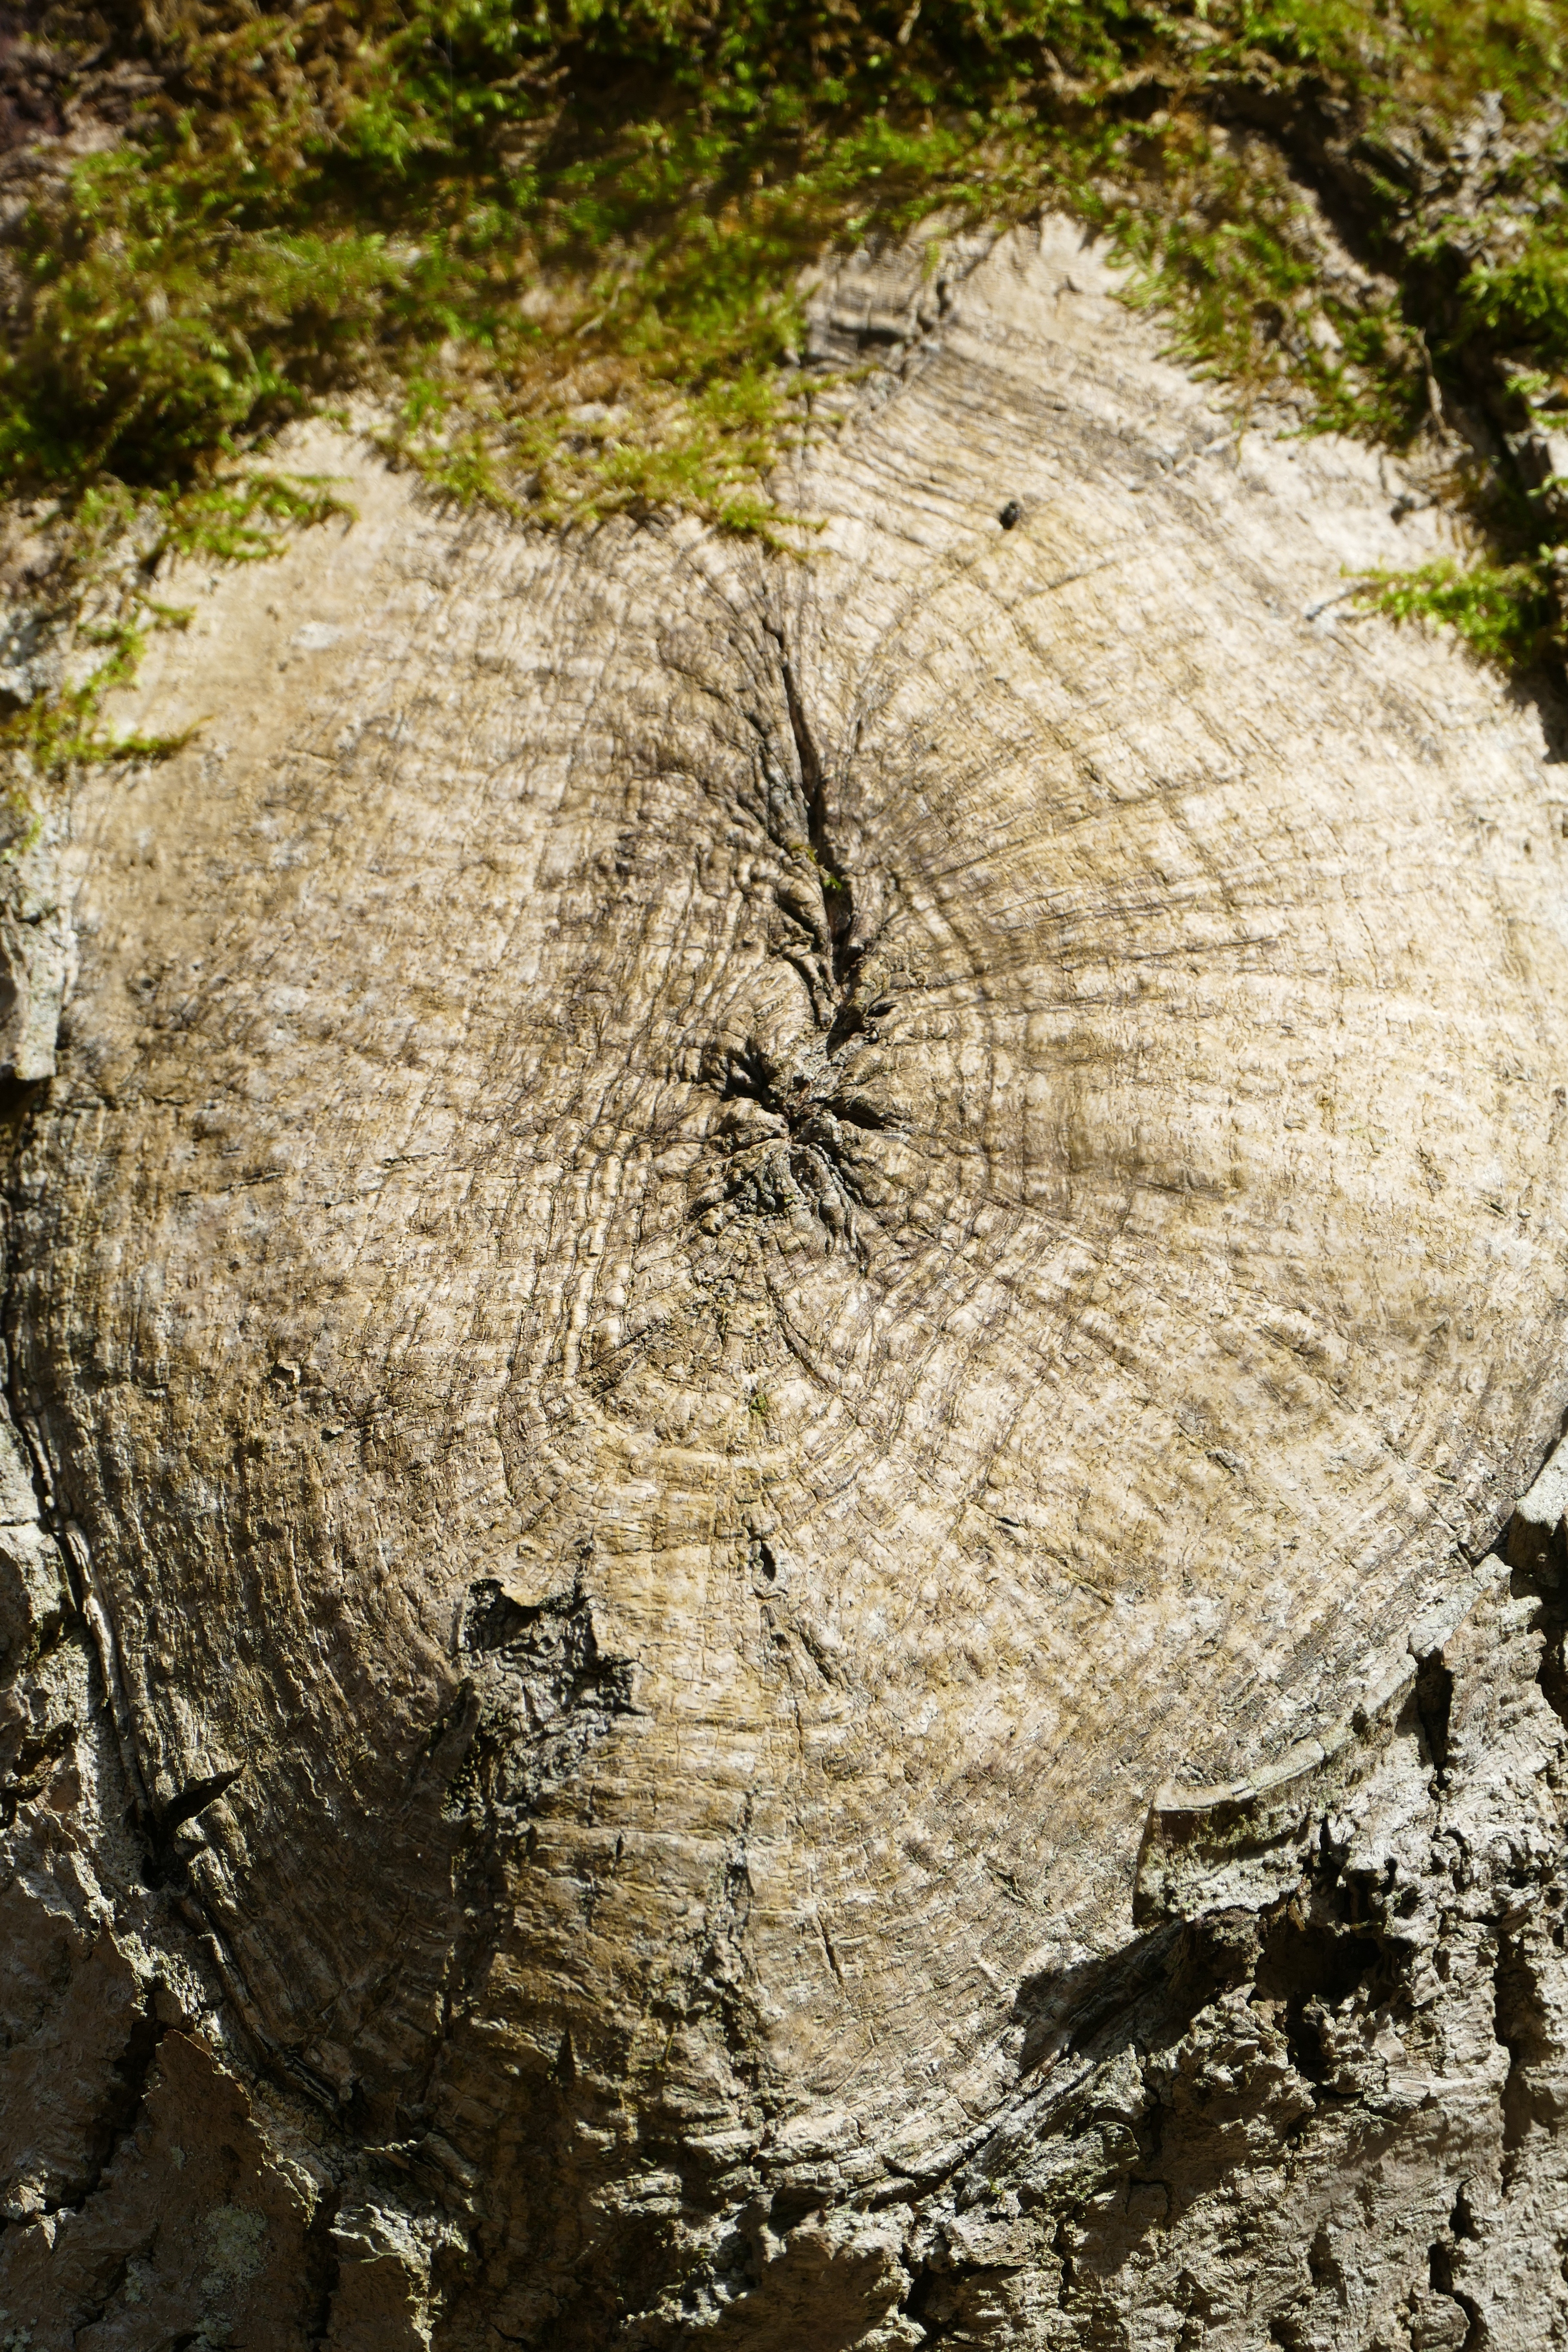
tree, nature, forest, rock, plant, wood, hiking, leaf, trunk, moss, idyllic, log, spring, romantic, soil, flora, relaxation, geology, tree stump, silent, tree knot, woody plant